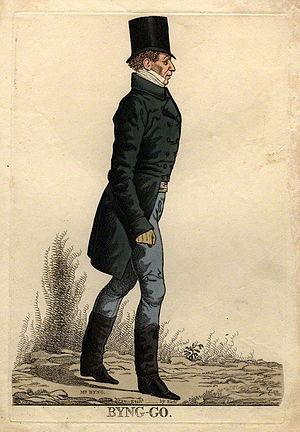
George Byng DL JP, de Wrotham Park à Middlesex, et de Wentworth House, 5, St James's Square, Londres était un politicien britannique Whig.